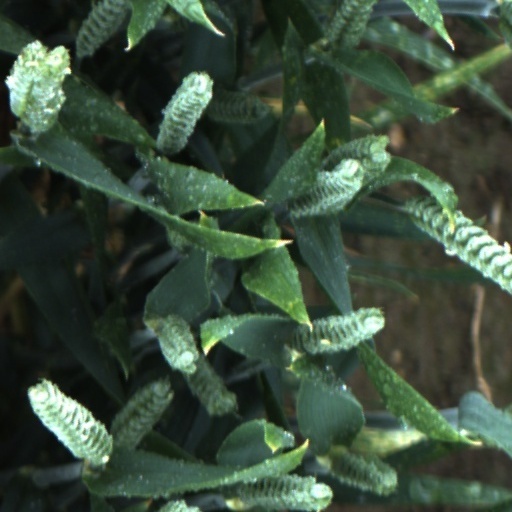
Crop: wheat